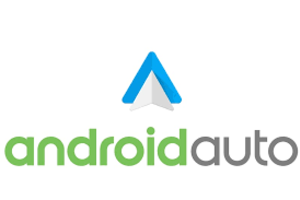
Logo d'Android Auto